Ostrog (fortress)

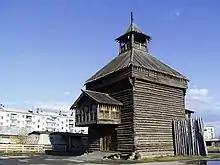
The tower of Yakutsky ostrog in Siberia.

From the 17th century, after the start of the Russian conquest of Siberia, the word "ostrog" was used to designate the forts founded in Siberia by Russian explorers. Many of these forts later transformed into large Siberian cities.